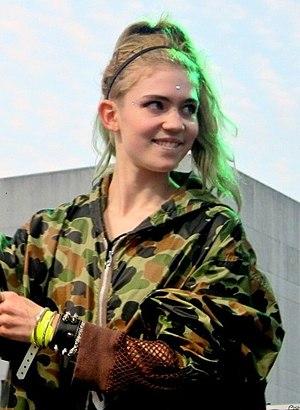
Claire Boucher, mieux connue sous son nom de scène Grimes, est une artiste, musicienne, auteure-compositrice-interprète canadienne née le 17 mars 1988 à Vancouver au Canada. Elle est également productrice. Elle a par ailleurs dirigé un certain nombre de clips musicaux comme celui de son ami d’Eon : Transparency. Bien que native de Vancouver, c’est à Montréal où elle a déménagé pour suivre ses études, qu’elle découvre la musique underground électronique et commence à enregistrer des morceaux expérimentaux.